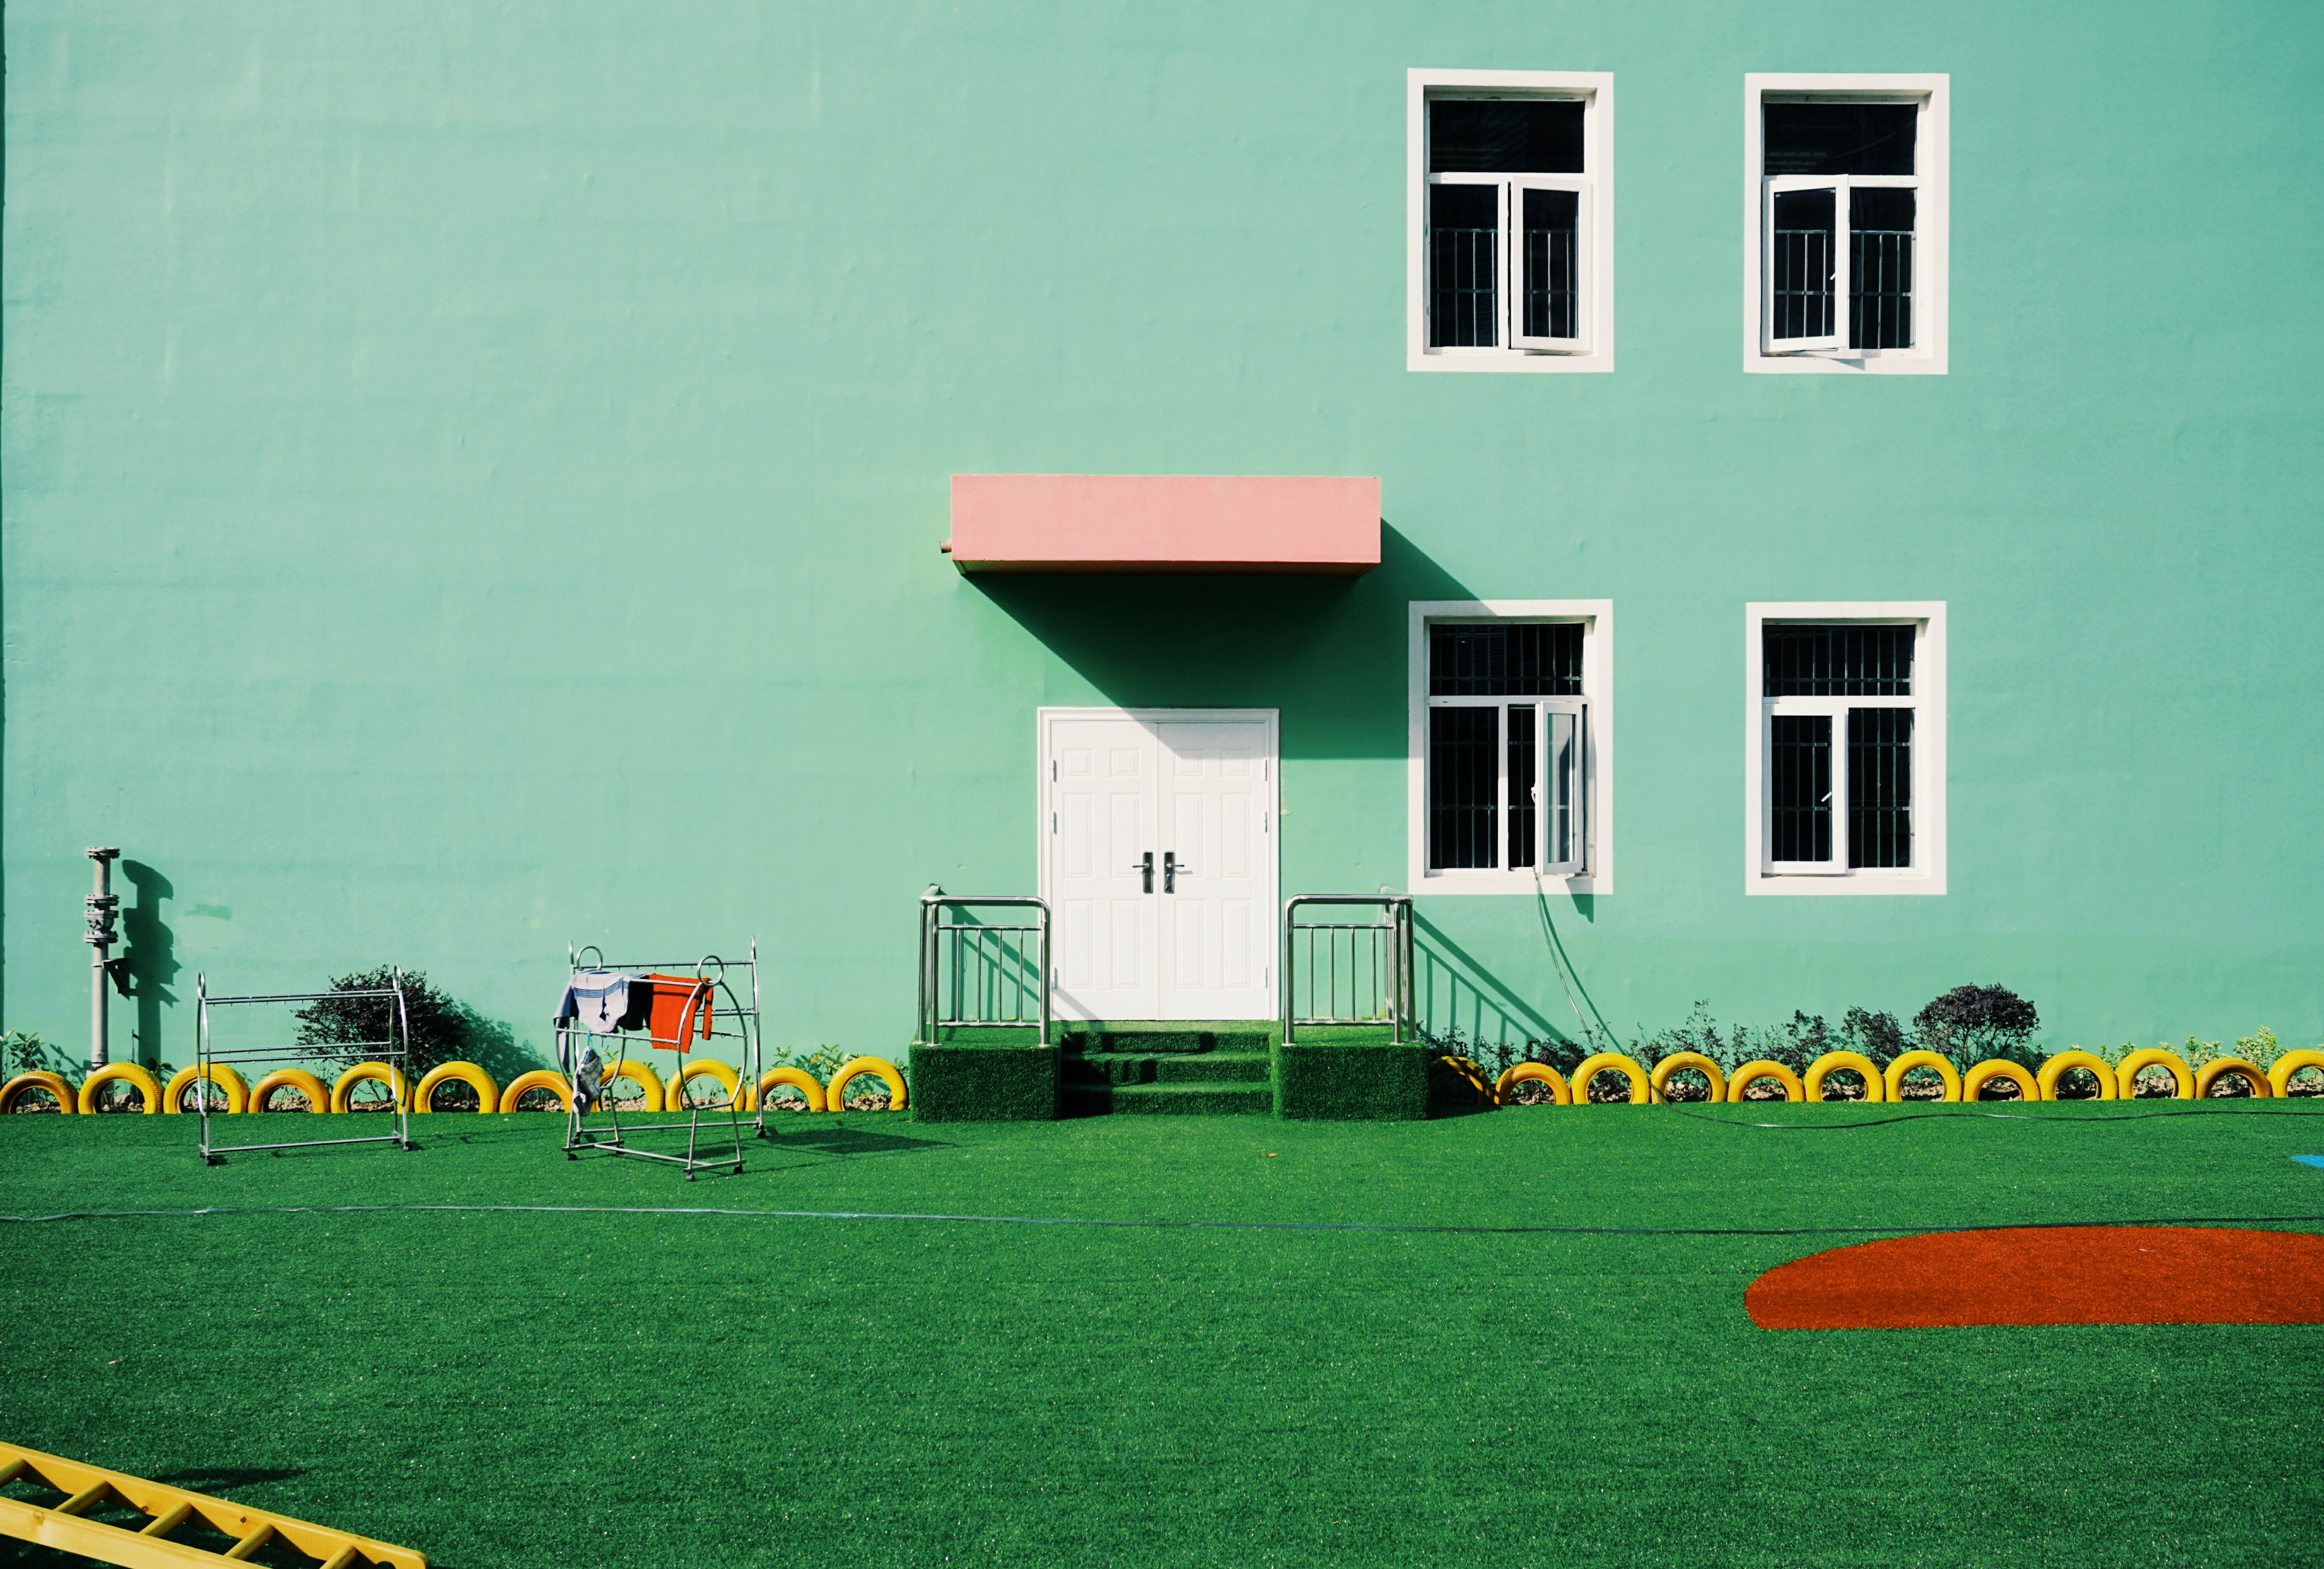
grass, structure, lawn, house, home, wall, green, facade, stadium, screenshot, sport venue